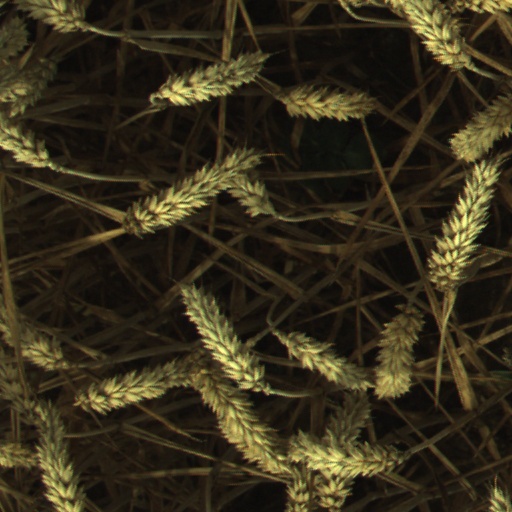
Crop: wheat